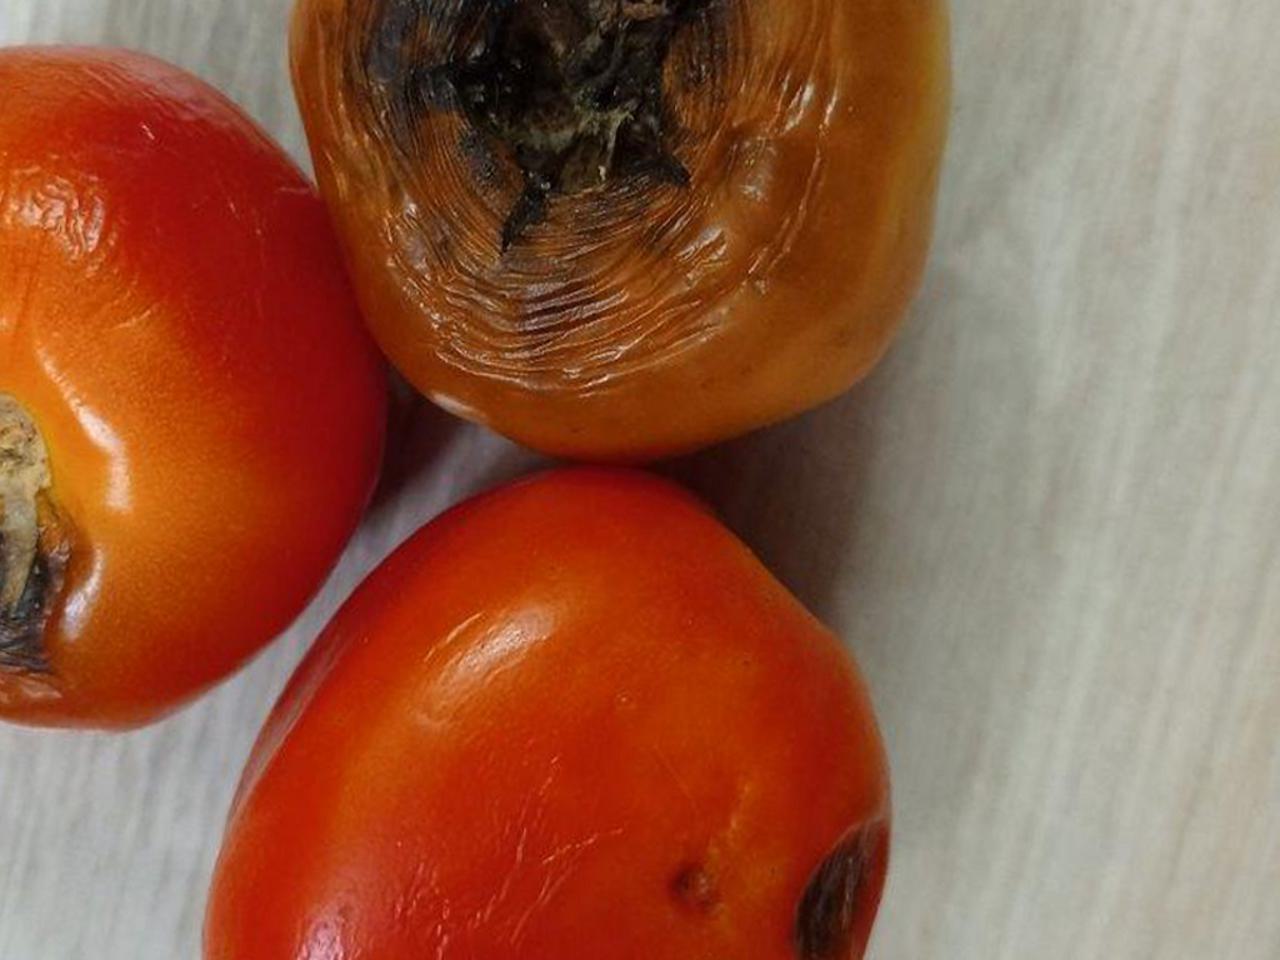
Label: Rotten